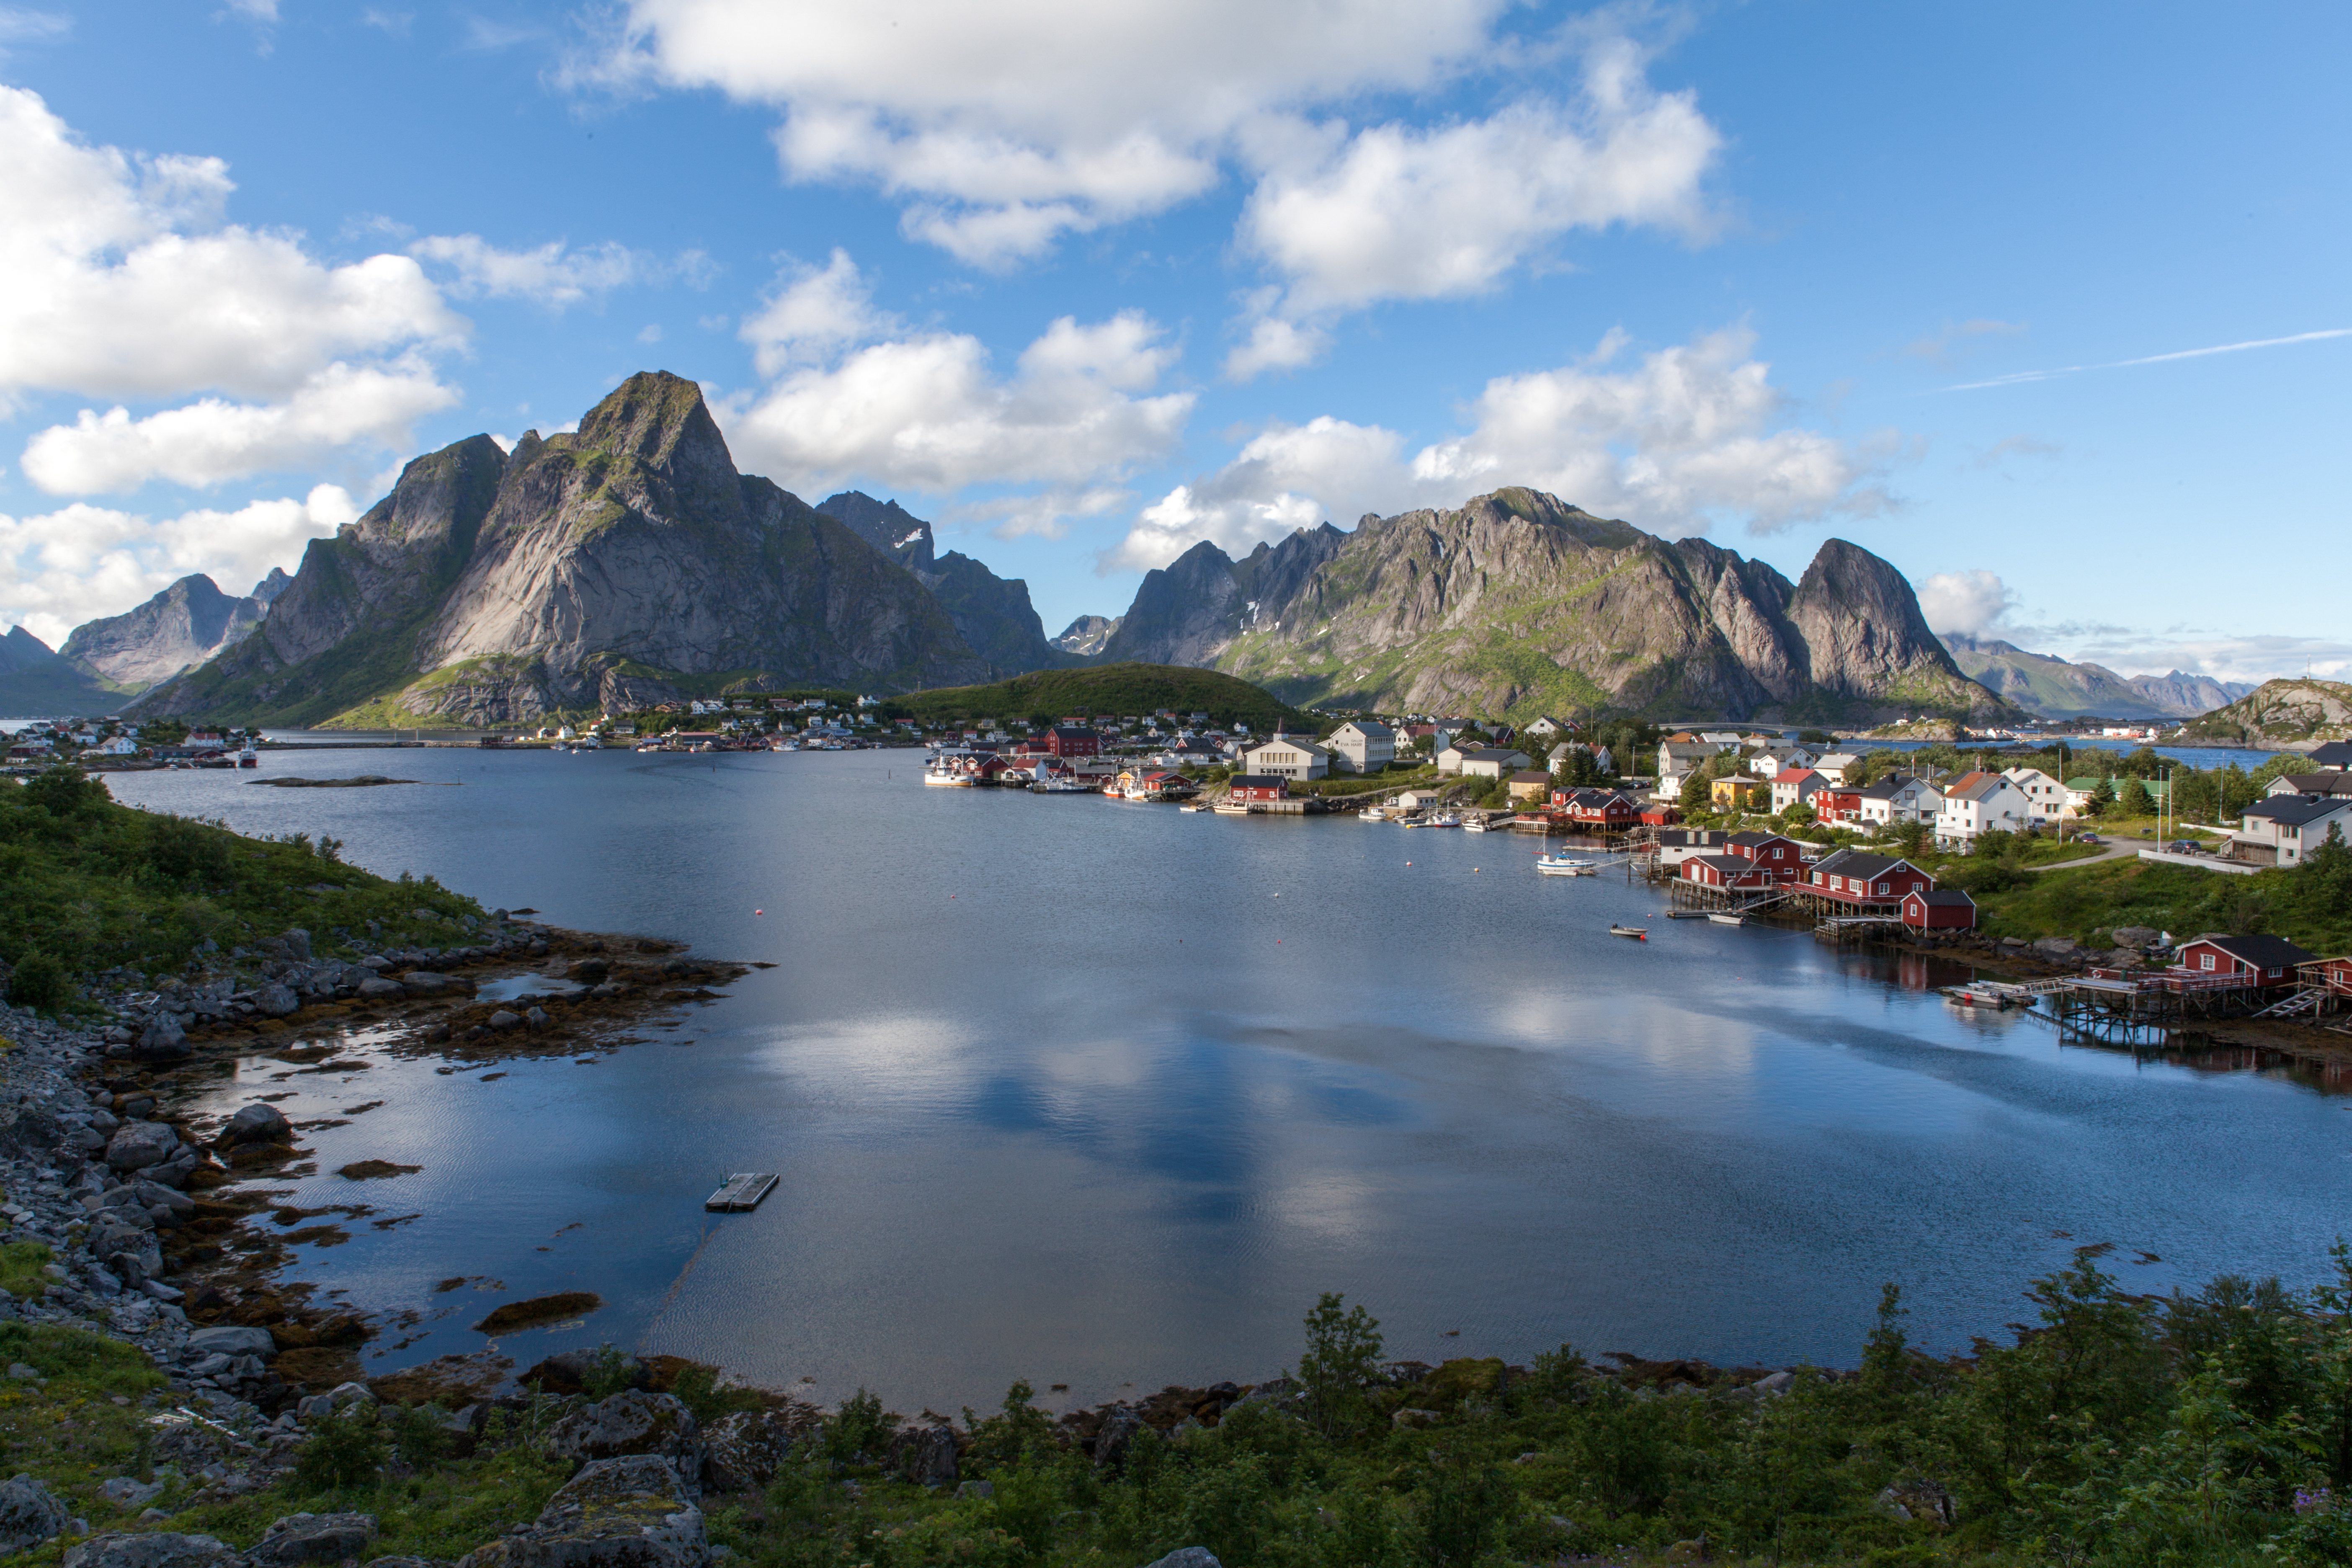
landscape, sea, coast, water, nature, mountain, cloud, sky, shore, lake, river, mountain range, reflection, scenic, bay, fjord, reservoir, highland, body of water, clouds, mountains, alps, houses, loch, landform, aerial photography, geographical feature, mountainous landforms